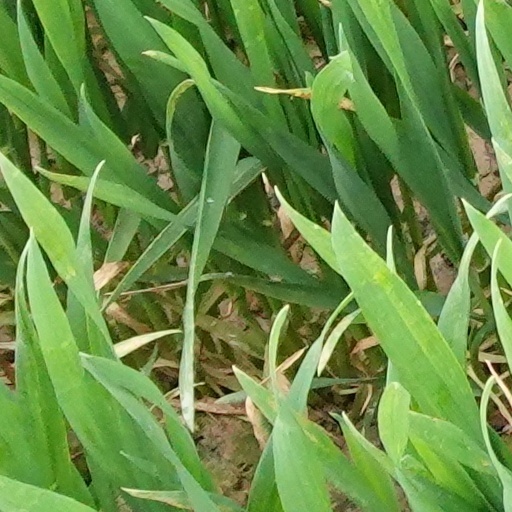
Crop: wheat